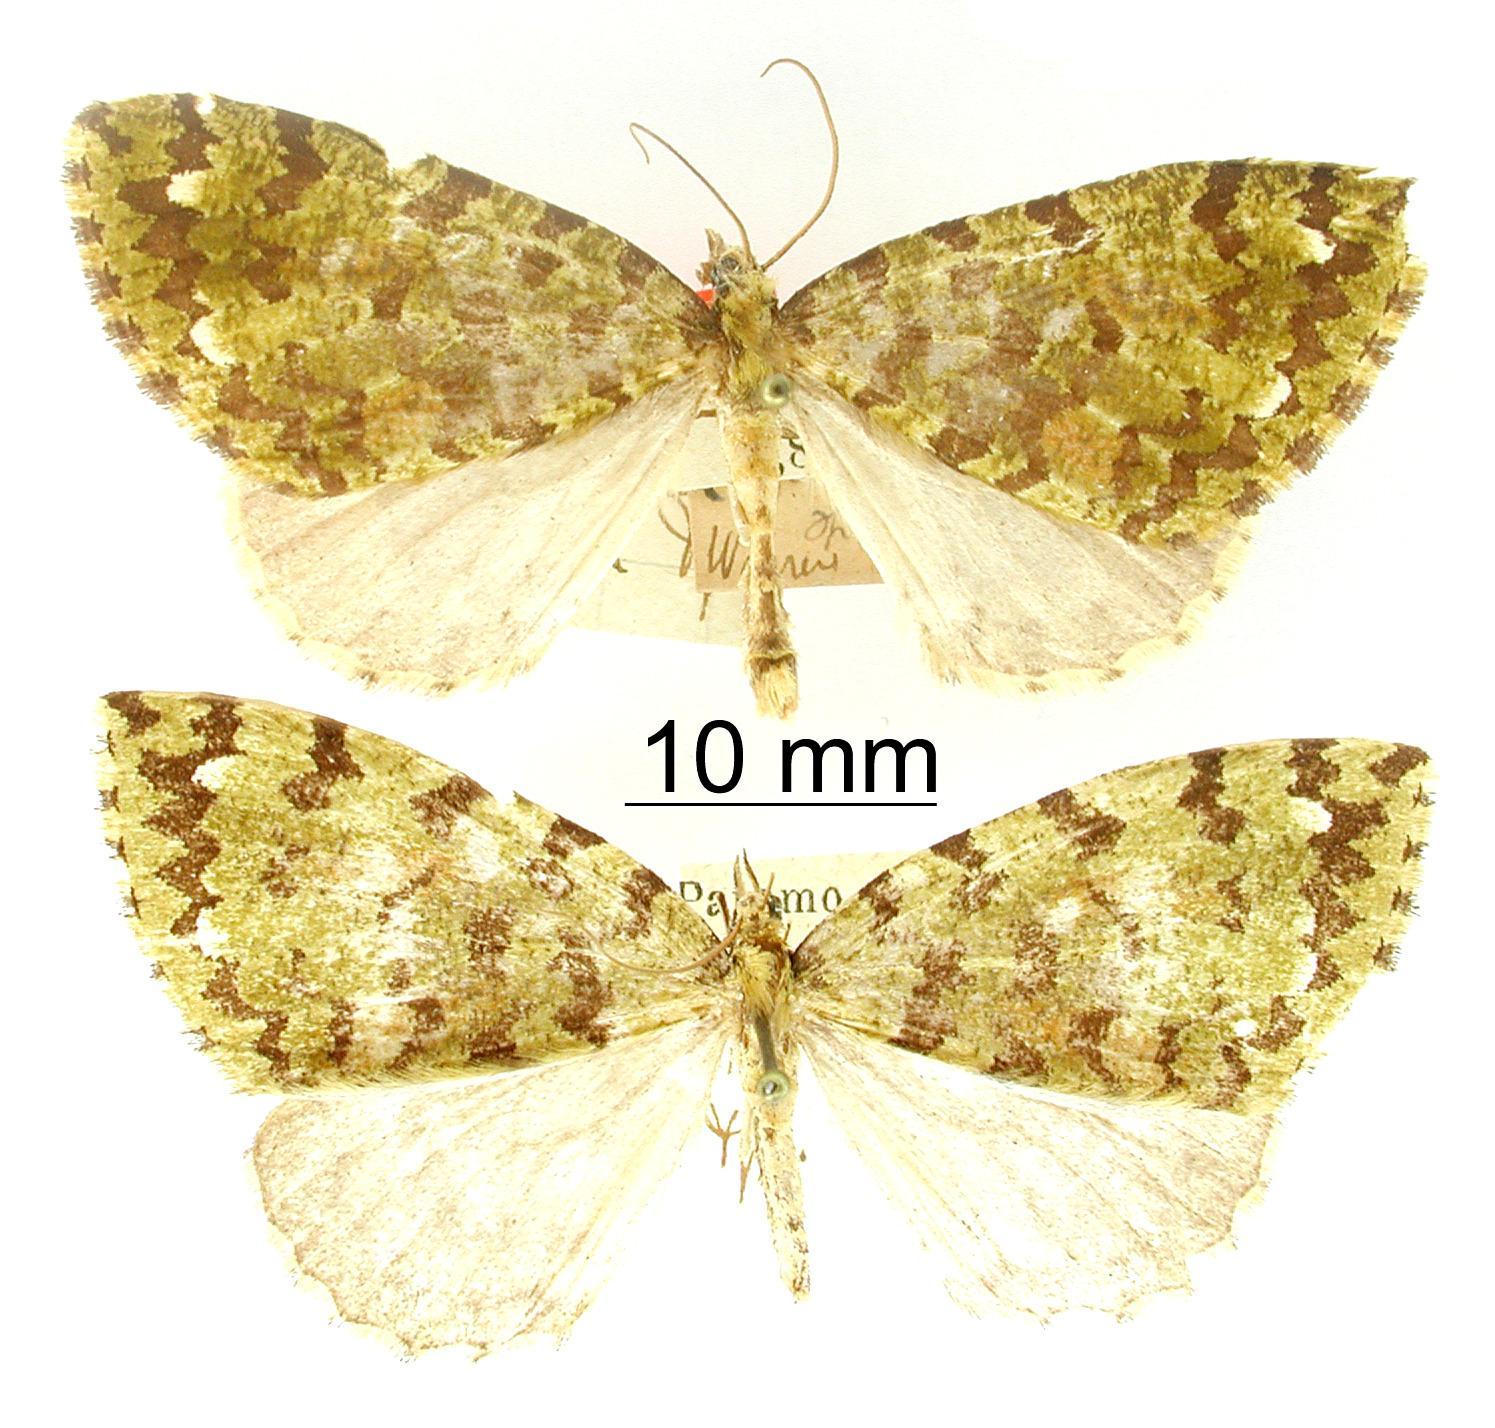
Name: Rhodomena biplagiata
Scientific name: Rhodomena biplagiata Dognin, 1911
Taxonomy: Animalia, Arthropoda, Insecta, Lepidoptera, Geometridae, Larentiinae
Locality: Paramo del Quindiu, Colombia